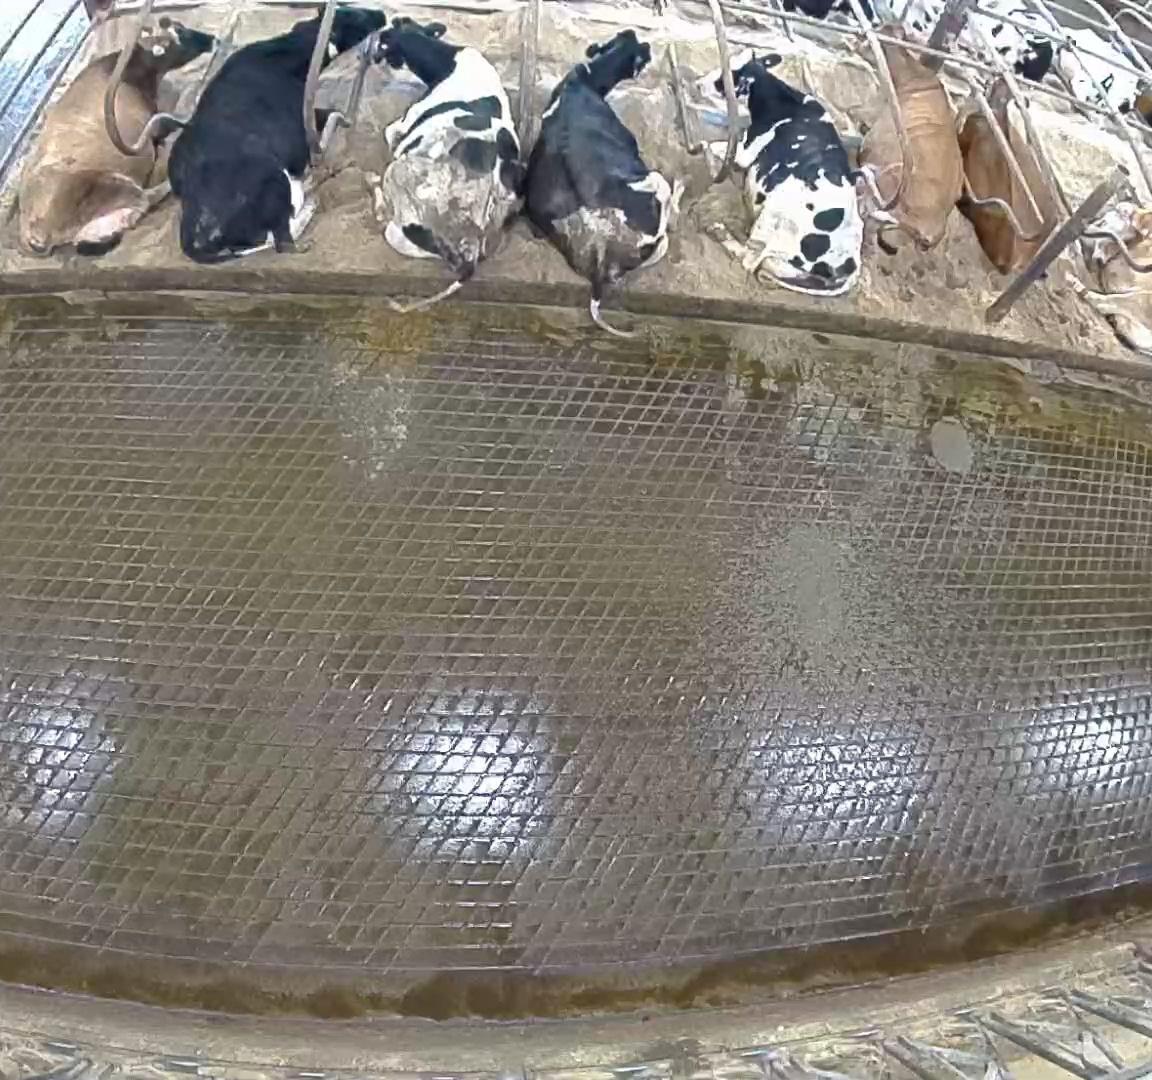
Number of cows: 8